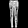
Label: Trouser